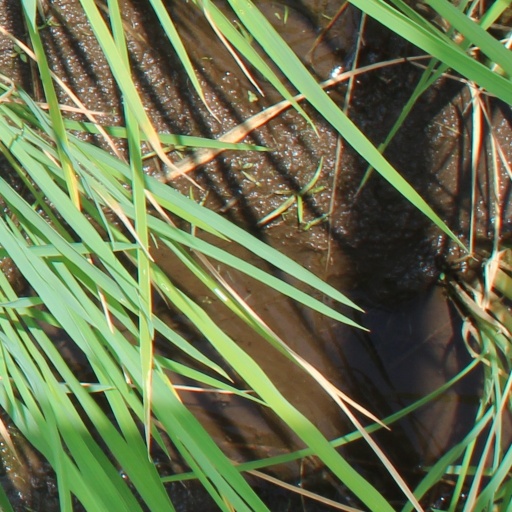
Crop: rice